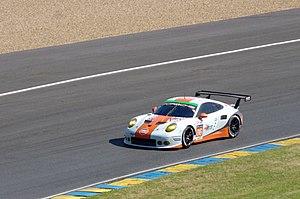
Benjamin Barker, né le 23 avril 1991 à Cambridge en Angleterre, est un pilote automobile anglais. Il a remporté en 2014, 2018 et 2019 la classe B des 12 Heures de Bathurst.